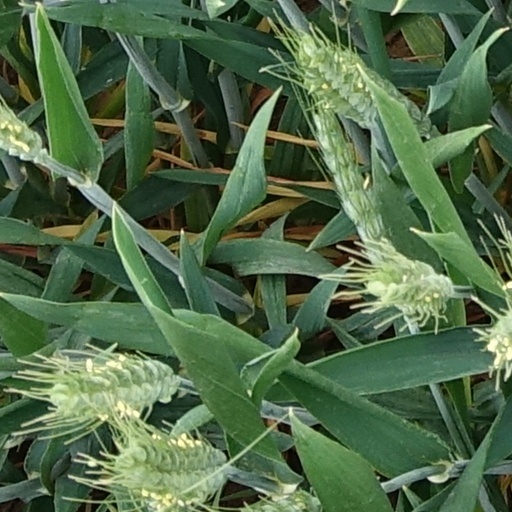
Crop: wheat